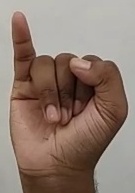
ASL sign: I